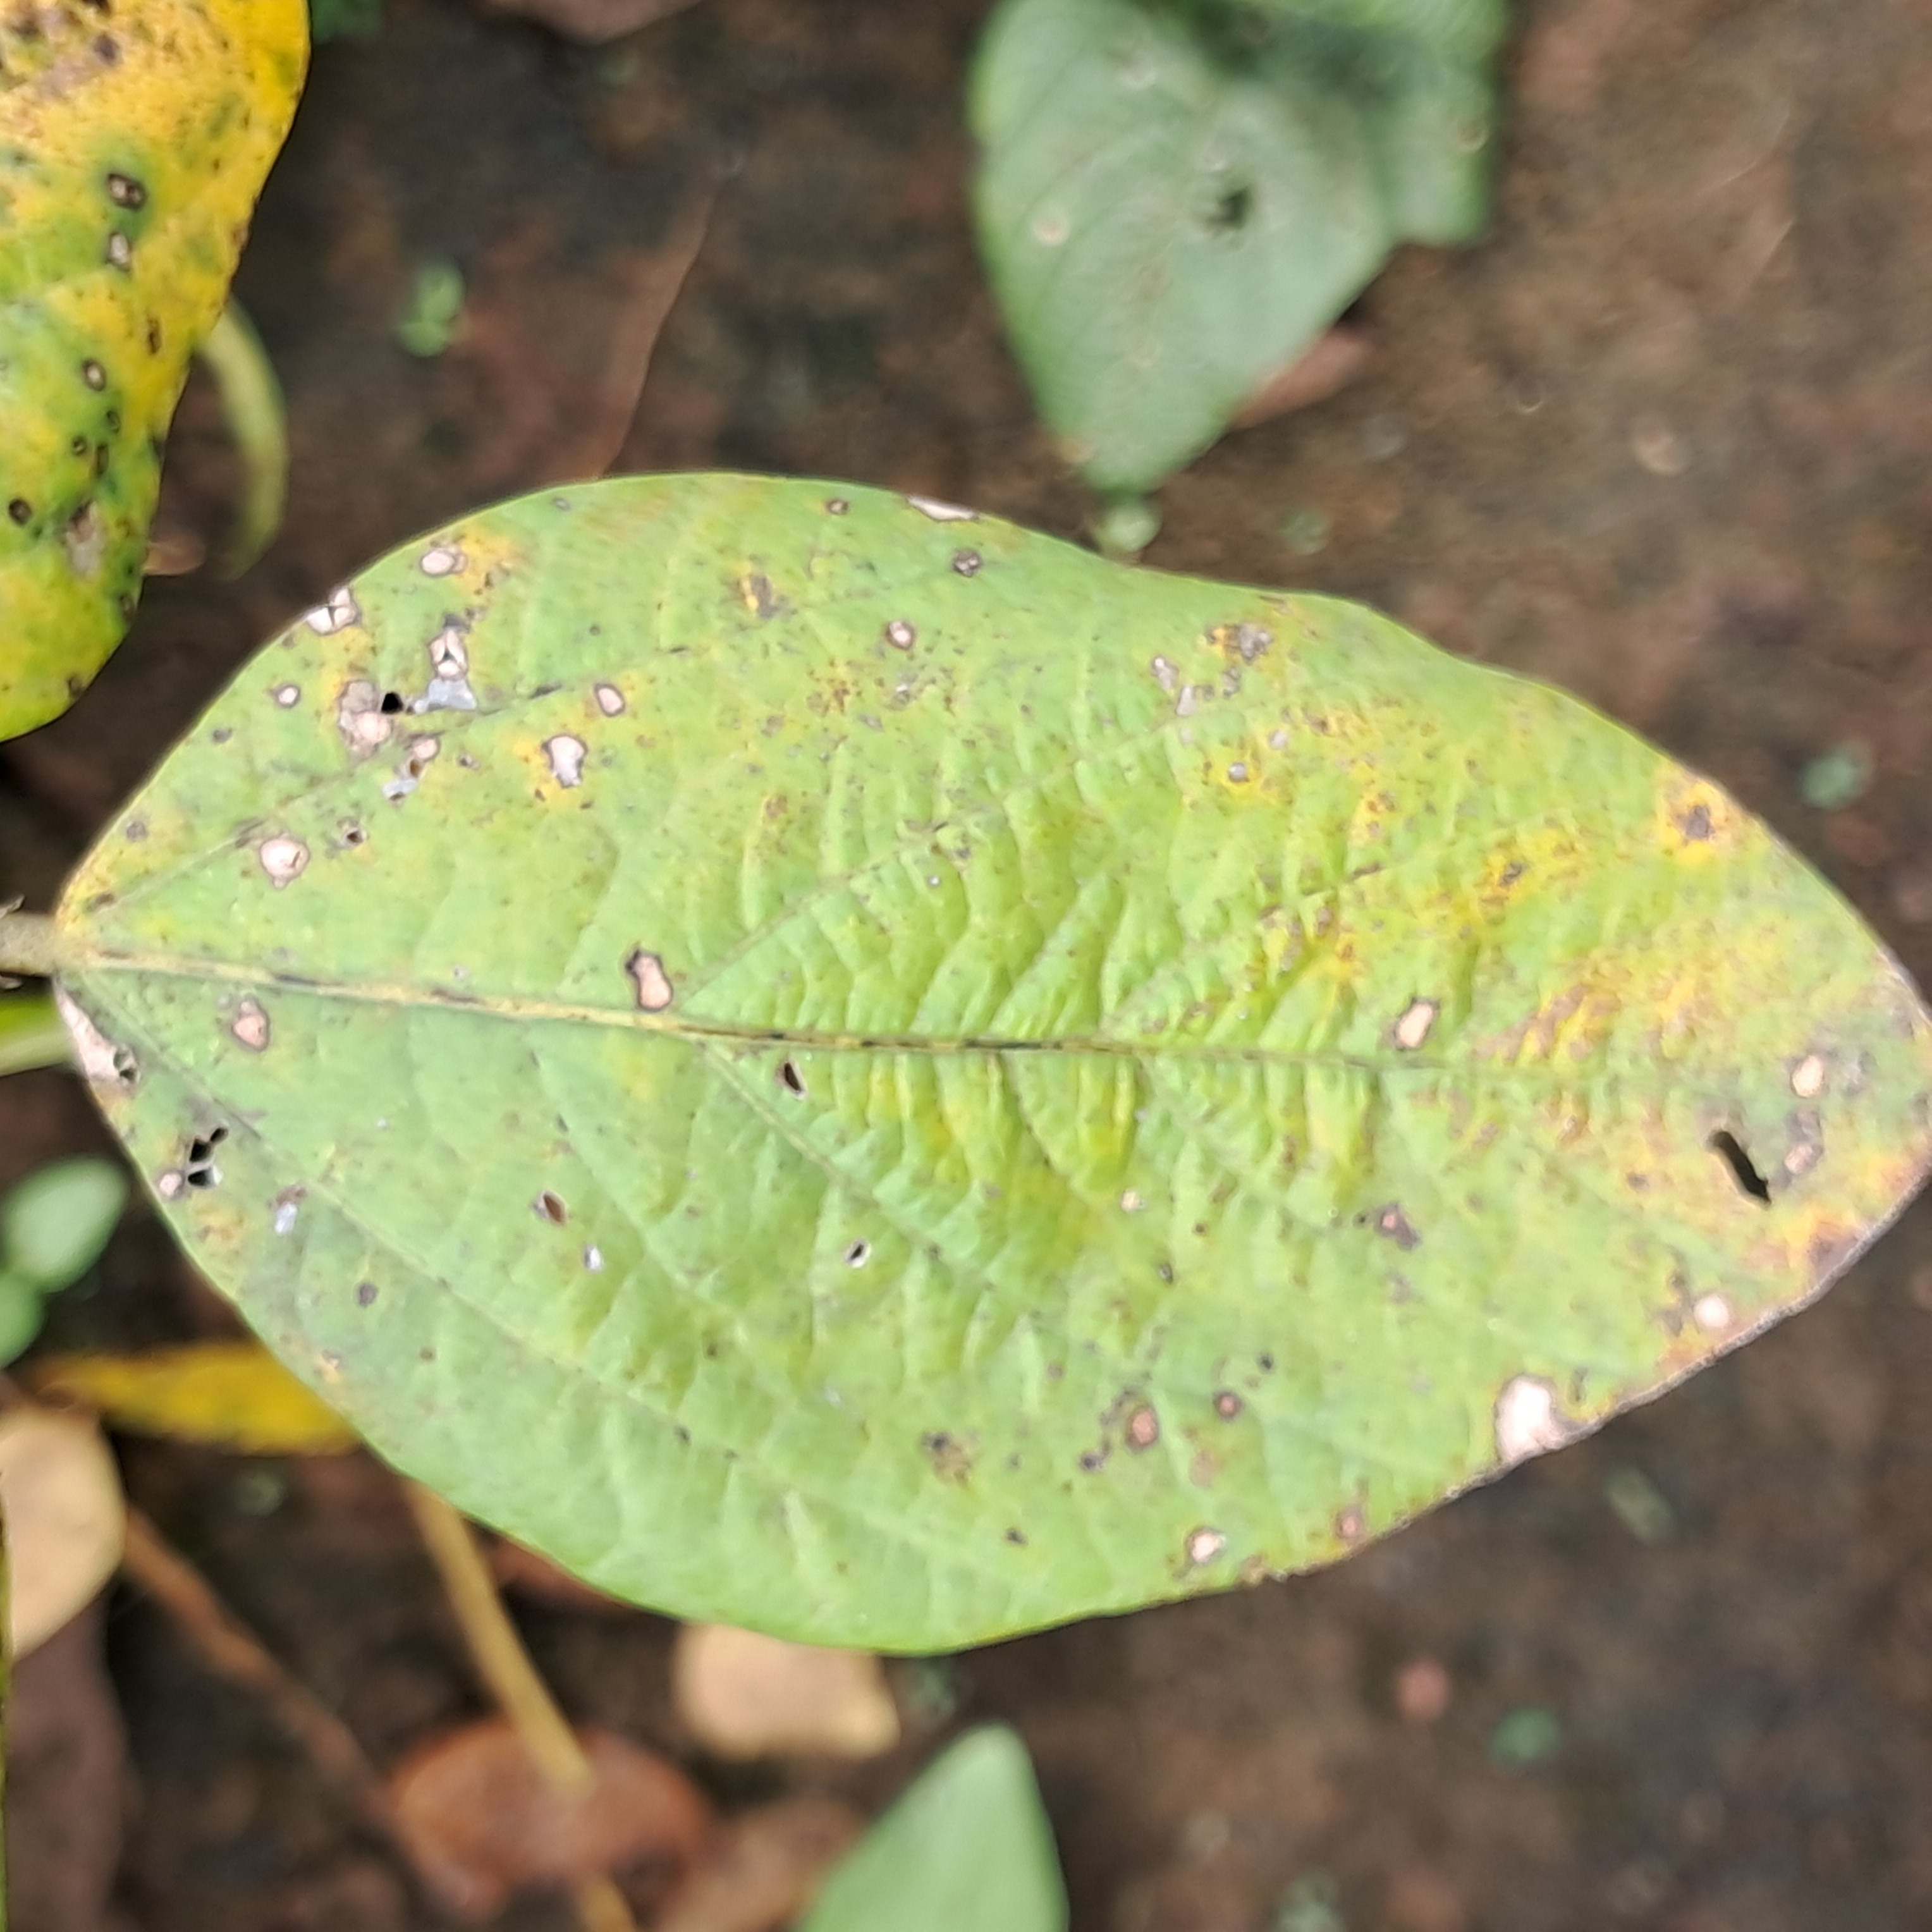
Label: Frog_Leaf_Eye